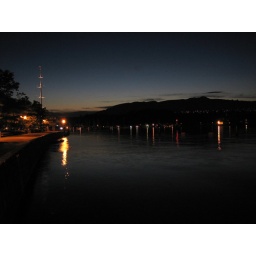
We walked around Vancouver and headed down the hill to the water and took some pictures.